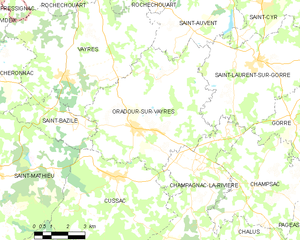
Carte des communes françaises Oradour-sur-Vayres